Dante Alighieri

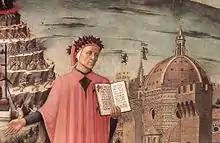
Dante, poised between the mountain of purgatory and the city of Florence, displays the incipit "Nel mezzo del cammin di nostra vita" in a detail of Domenico di Michelino's painting, Florence, 1465.

The first formal biography of Dante was the (also known as ), written after 1348 by Giovanni Boccaccio. Although several statements and episodes of it have been deemed unreliable on the basis of modern research, an earlier account of Dante's life and works had been included in the of the Florentine chronicler Giovanni Villani.